Jefferson–Hemings controversy

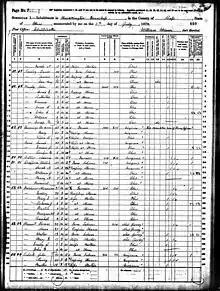
Line 13

On July 7, 1870, Chillicothe, Ohio, census taker William Weaver made a note in his official census book beside the entry for "Hemmings, Madison": "This man is the son of Thomas Jefferson."